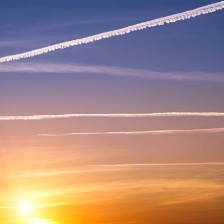
Cloud type: Contrail